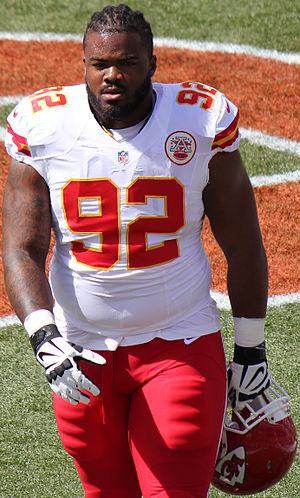
Dontari Poe, né le 18 août 1990 à Memphis, est un joueur américain de football américain évoluant au poste de nose tackle.